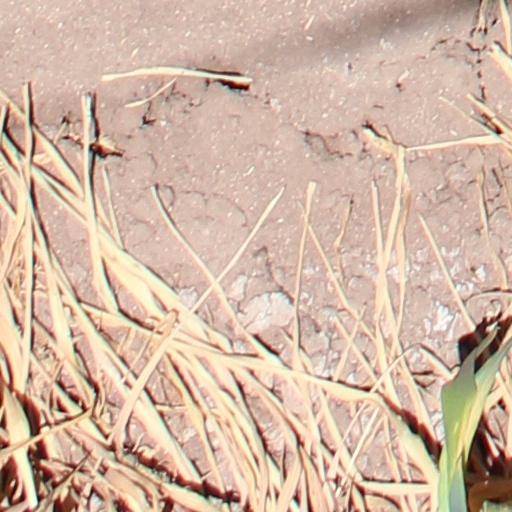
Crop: wheat